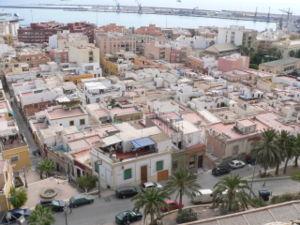
Les villes d'Espagne se concentrent dans deux zones : l'aire urbaine de Madrid et d'autres villes comme Séville, Saragosse, Murcie, Valladolid ou Cordoue et les côtes, qui comptent des villes comme Barcelone, Valence, Malaga, Bilbao, Murcie, Palma de Majorque, Gijón, Las Palmas de Grande Canarie, La Corogne, Alicante, Cadix, ou Santander.